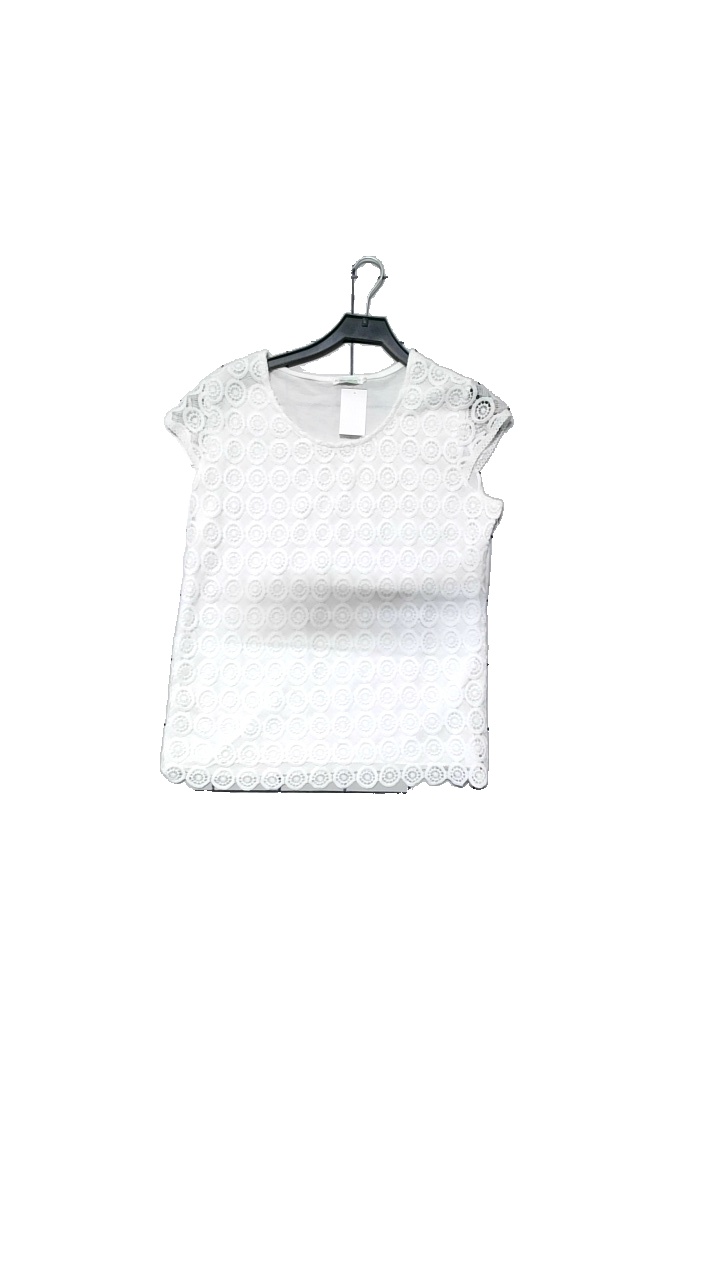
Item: Top (Ladies)
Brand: Missing
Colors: White
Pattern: Embroidered
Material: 65%Cotton, 35%Polyester
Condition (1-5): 4
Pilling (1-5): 4
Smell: Minor
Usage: Reuse
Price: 50-100